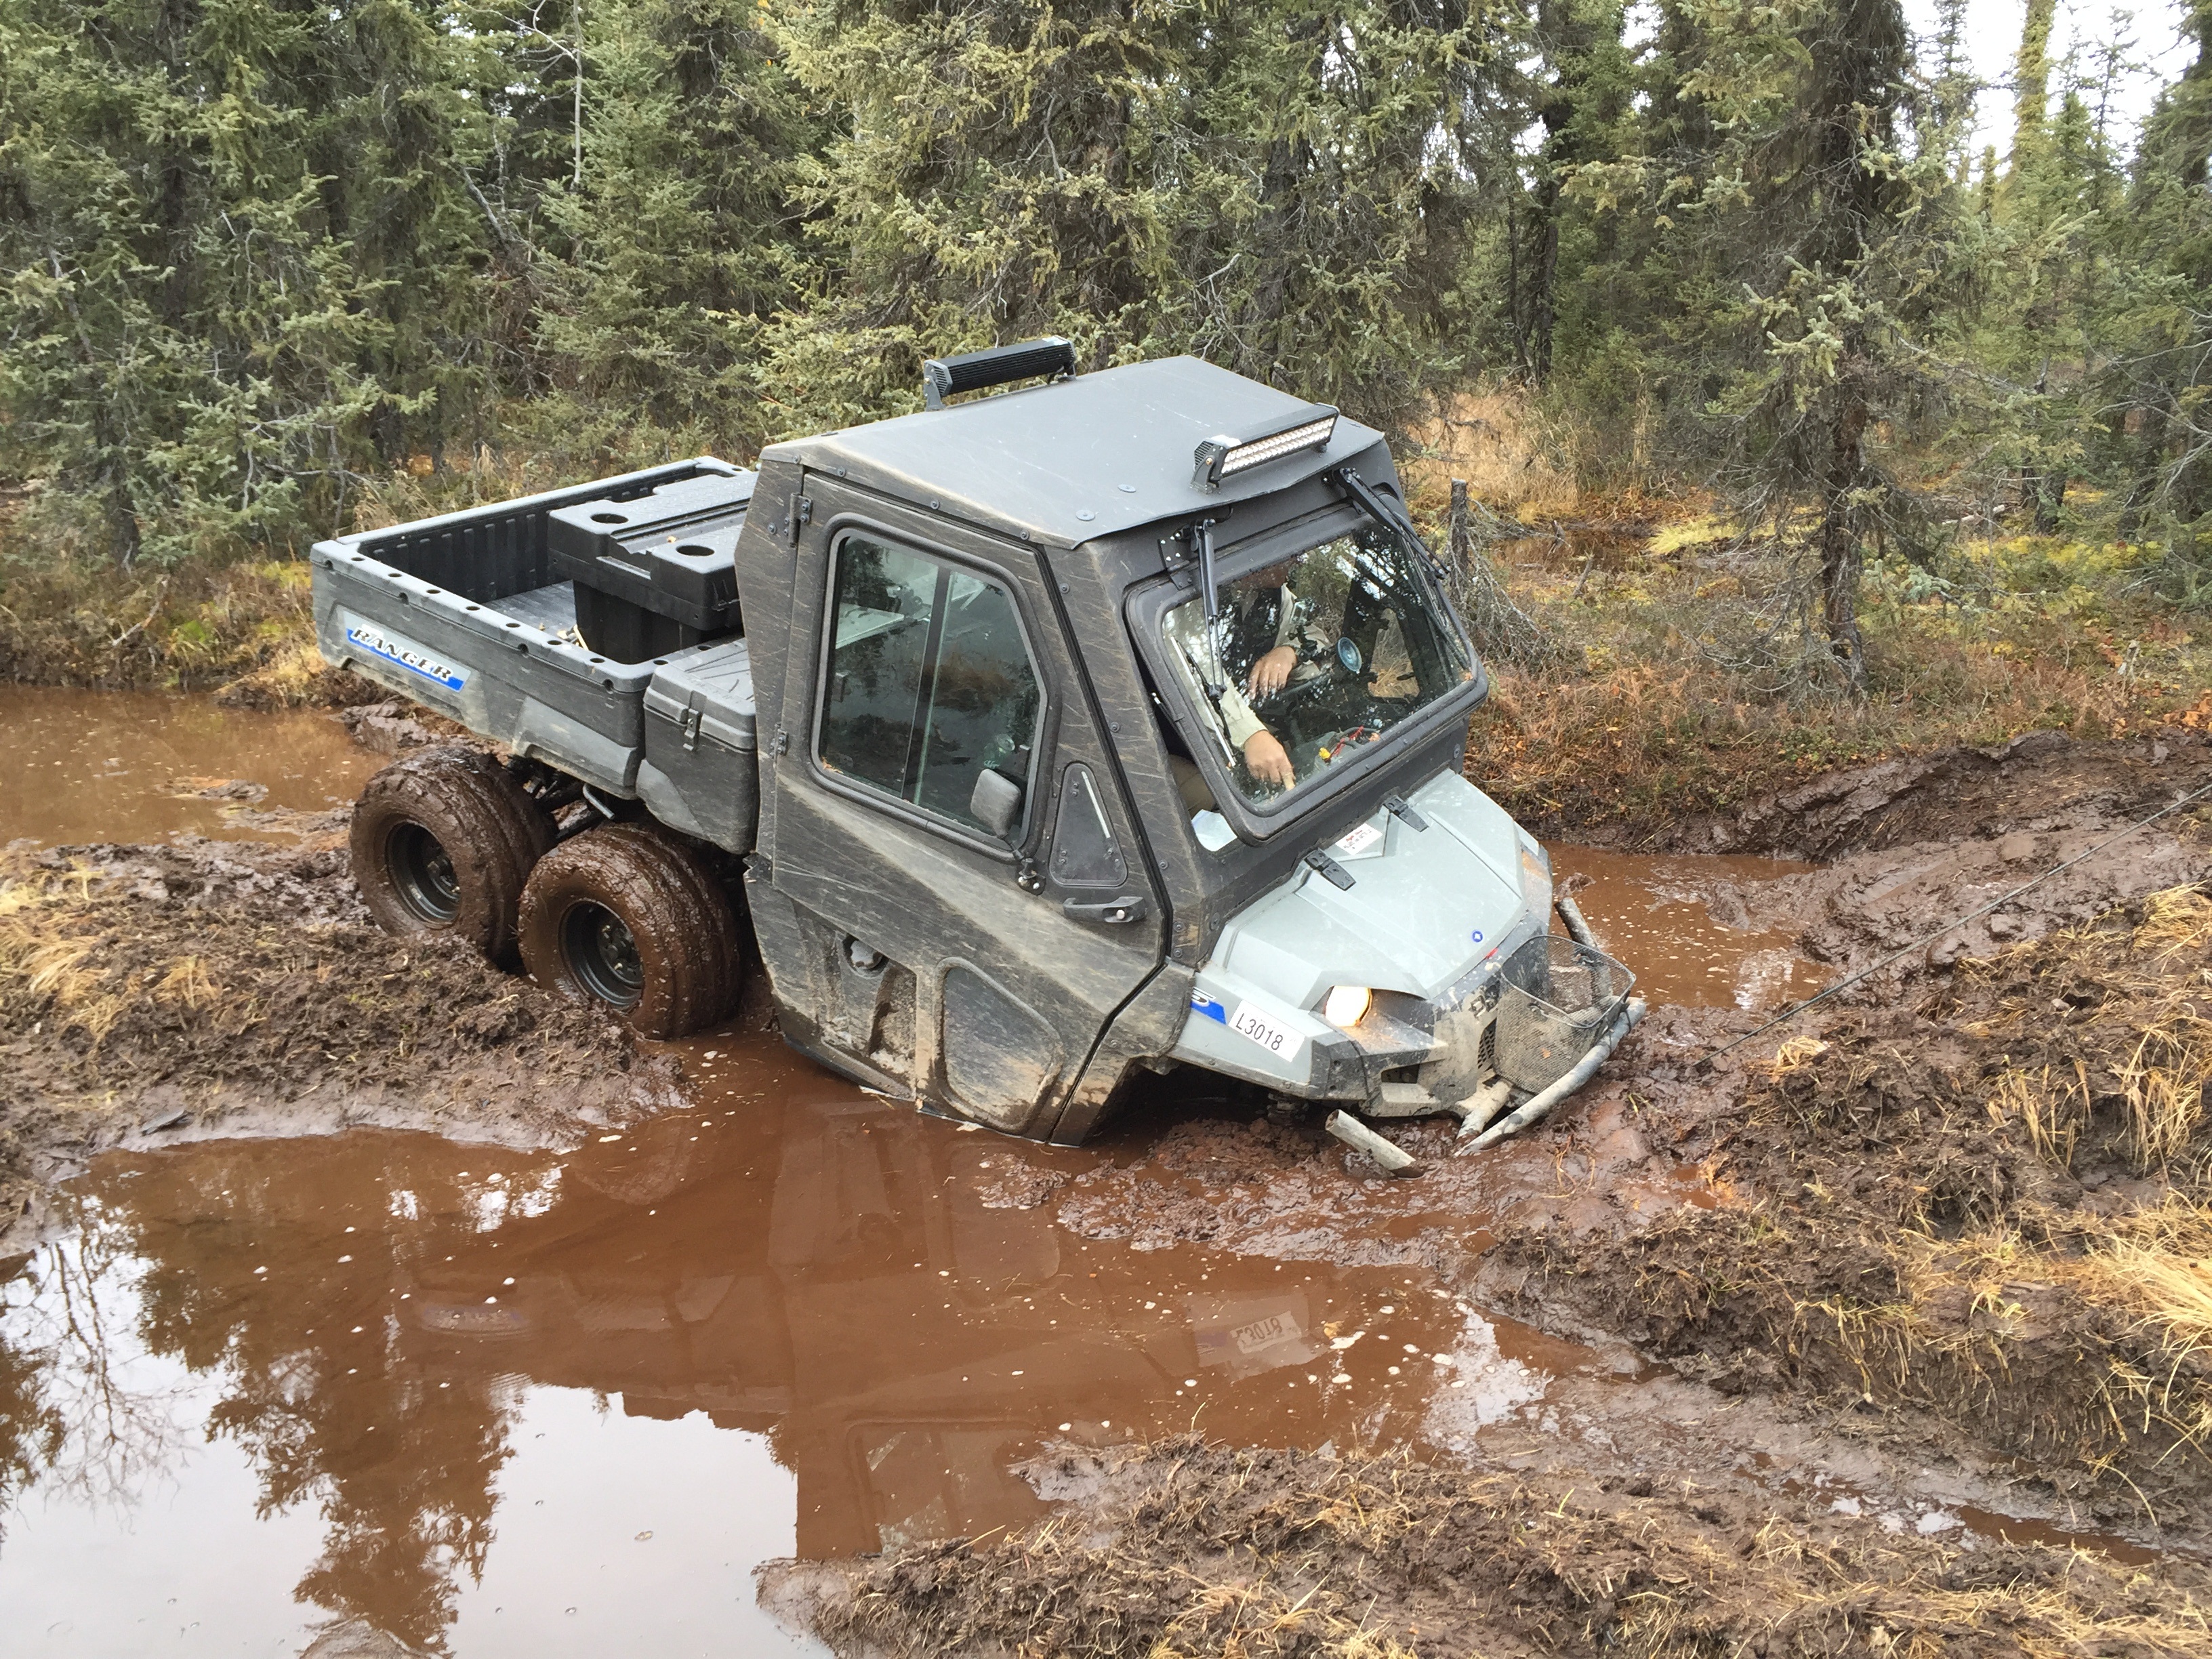
car, adventure, jeep, vehicle, dirt, mud, material, alaska, mess, safari, off road vehicle, suck, automobile make, off roading, off road racing